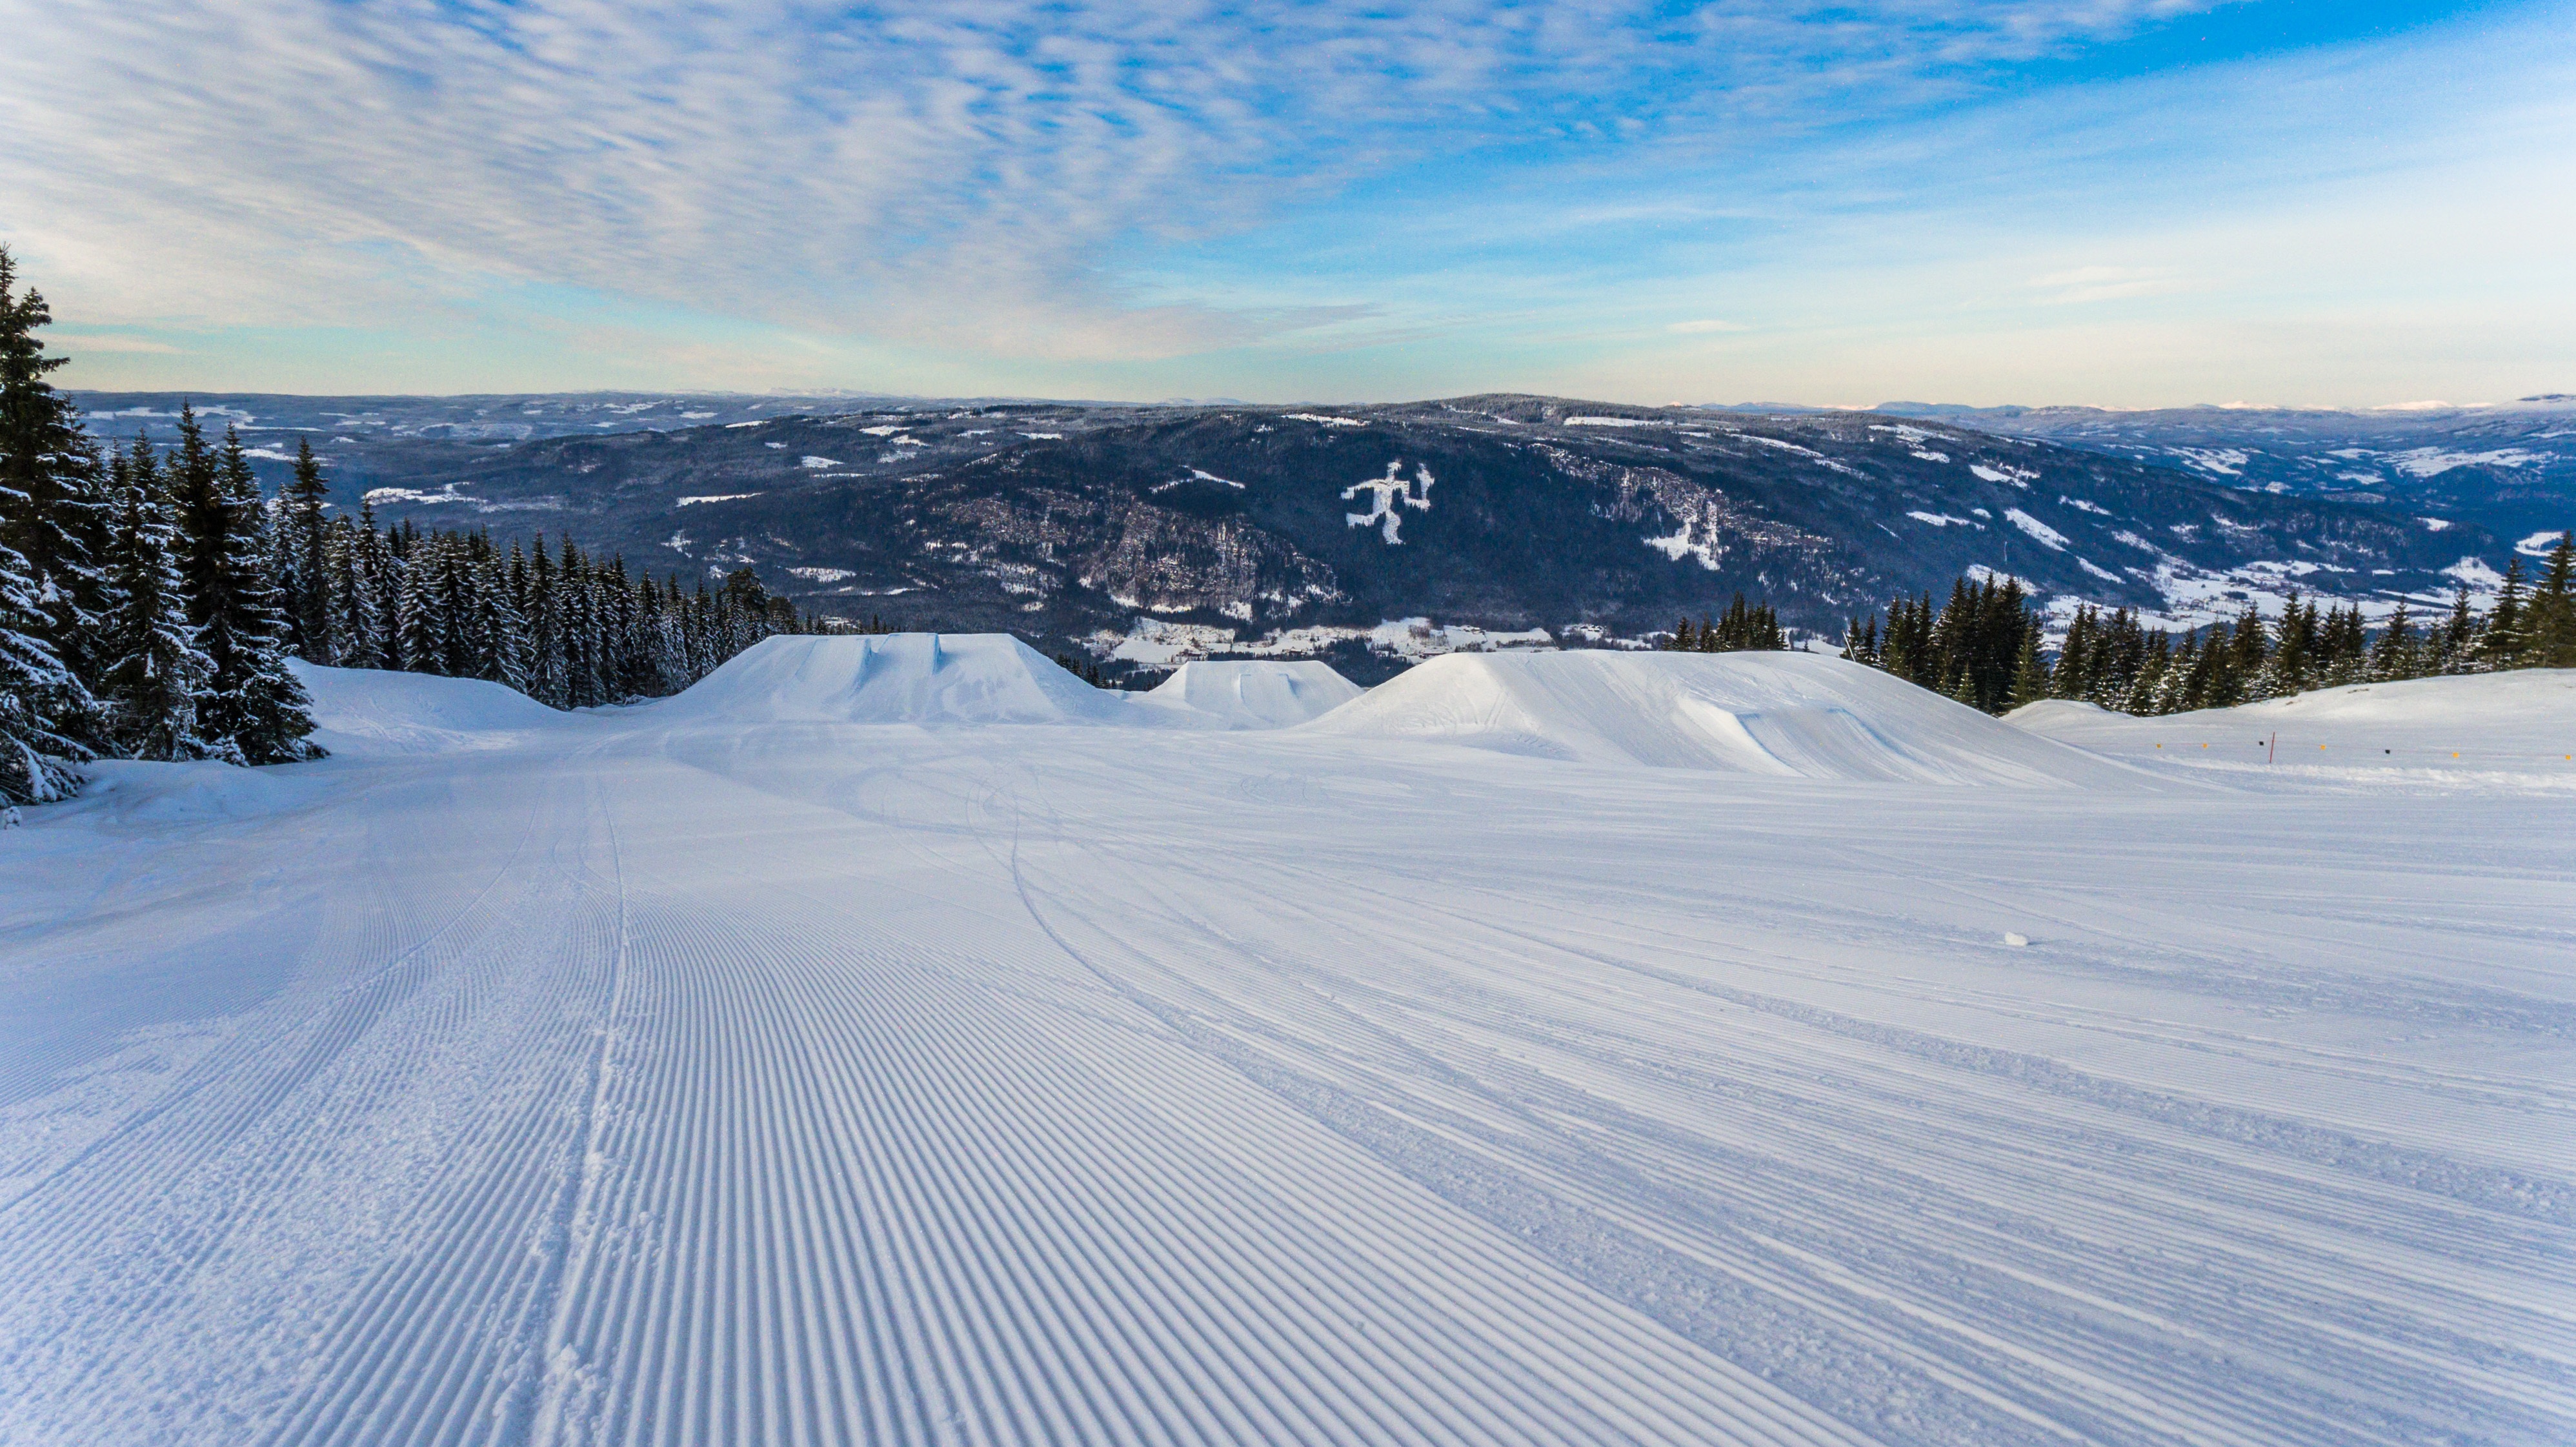
landscape, nature, outdoor, mountain, snow, cold, winter, sky, morning, mountain range, vacation, environment, idyllic, park, scenery, weather, extreme, skiing, lifestyle, highland, season, ridge, winter sport, clouds, resort, alps, ski, day, early, piste, slopes, landform, geographical feature, mountainous landforms, geological phenomenon